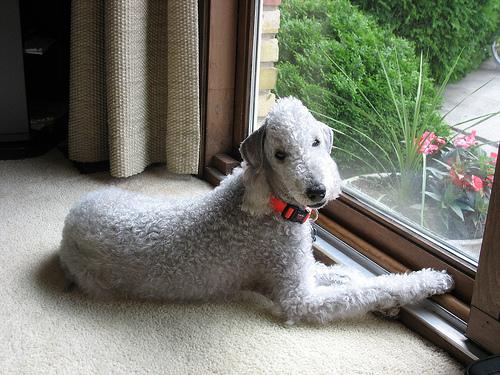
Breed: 214-n000033-Bedlington_terrier